Kam–Sui peoples

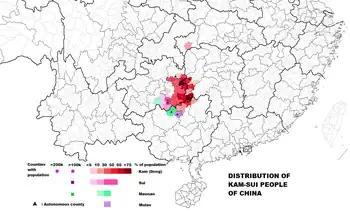
Distribution of the Kam–Sui peoples (as percentage of population) in China

The Kam–Sui peoples are a group of related ethnic groups in China and neighboring portions of Northern Laos and Vietnam. They are defined as speakers of Kam–Sui languages, which belong linguistically to the Kra–Dai languages.